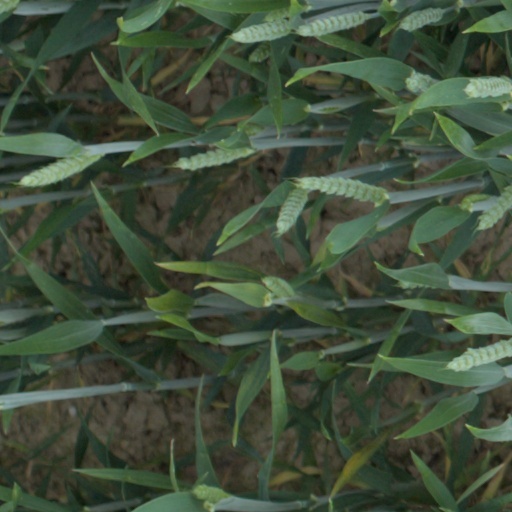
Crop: wheat